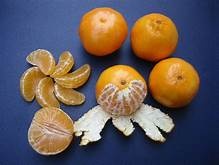
Label: mandarine